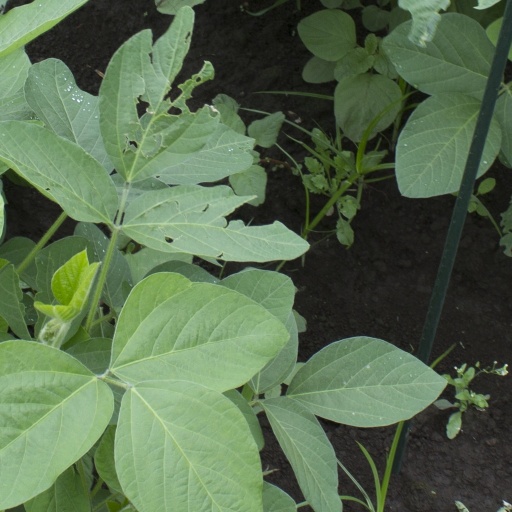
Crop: soybean